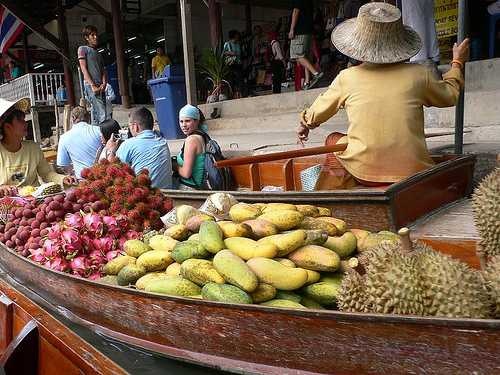
Label: Pineapple